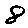
Label: 8